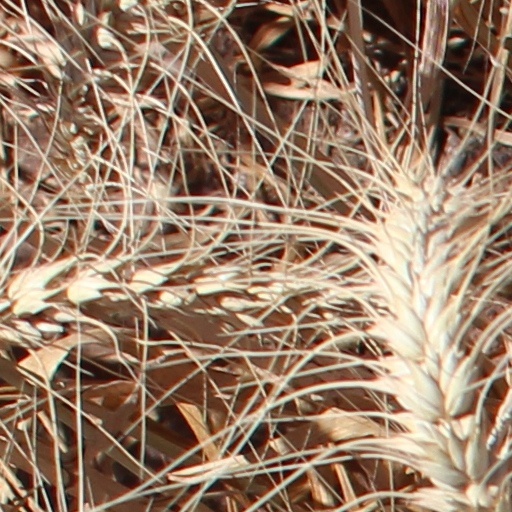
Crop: wheat